Bouteville

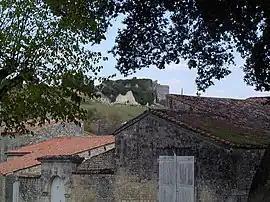
Chateau

Bouteville is a commune in the Charente department in southwestern France. It contains the ruins of a medieval castle.